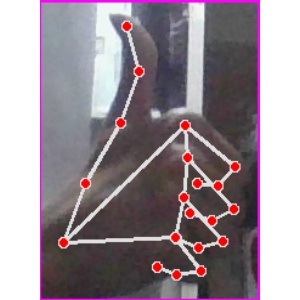
अक्षर: थ